Vaishnavism

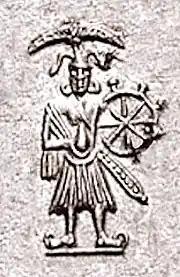
Vāsudeva on a coin of Agathocles of Bactria, circa 190–180 BCE. This is "the earliest unambiguous image" of the deity.

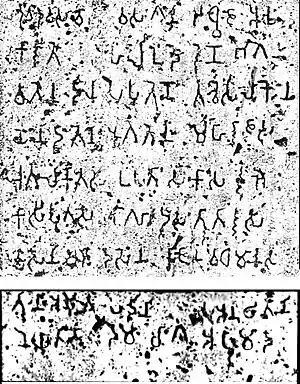
The inscription of the Heliodorus pillar that was made by Indo-Greek envoy Heliodorus in 110 BCE, in what is modern Vidisha (Madhya Pradesh). The inscription states Heliodorus is a Bhagavata devoted to the "God of gods" Vāsudeva.

The ancient emergence of Vaishnavism is unclear, the evidence inconsistent and scanty. Syncretism of various traditions resulted in Vaishnavism. Although "Vishnu" was a Vedic solar deity, he is mentioned less often compared to Agni, Indra, and other Vedic deities, thereby suggesting that he had a minor position in the Vedic religion.